Alpine regiments of the Roman army

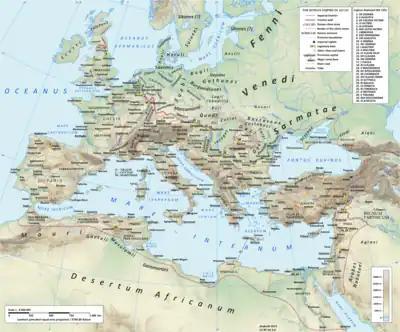
The Roman empire in the time of Hadrian (ruled 117–138 AD), showing the Alpine provinces of Tres Alpes, Raetia (including Vindelicia) and Noricum

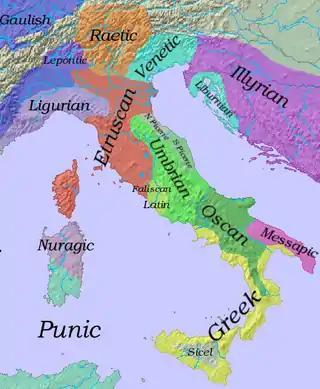
Linguistic map of Italy c. 500 BC. Gallic tribes (in dark blue) had already colonised the region of Piedmont. By 400 BC, they had overrun much of the rest of the Po plain. Raetian survived in the Alps. Note the small area where Latin was originally spoken

The Alpine regiments of the Roman army were those auxiliary units of the army that were originally raised in the Alpine provinces of the Roman Empire: Tres Alpes, Raetia and Noricum. All these regions were inhabited by predominantly Rhaetian peoples and Celtic-speaking tribes. They were annexed, or at least occupied, by the emperor Augustus' forces during the period 25–14 BC. The term "Alpine" is used geographically in this context and does not necessarily imply that the regiments in question were specialised in mountain warfare. However, in the Julio-Claudian period (27 BC – AD 68), when the regiments were still largely composed of Alpine recruits, it is likely that they were especially adept at mountain operations.